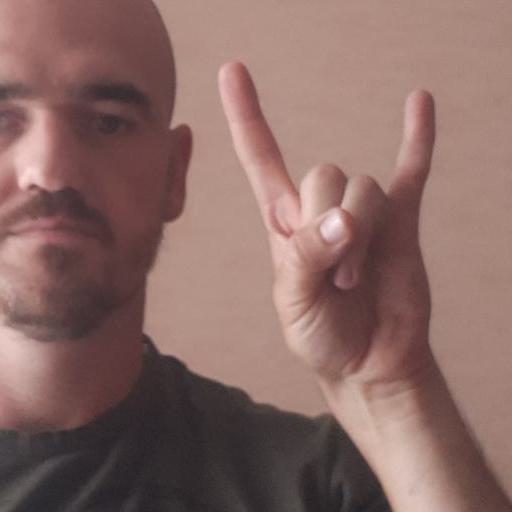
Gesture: rock